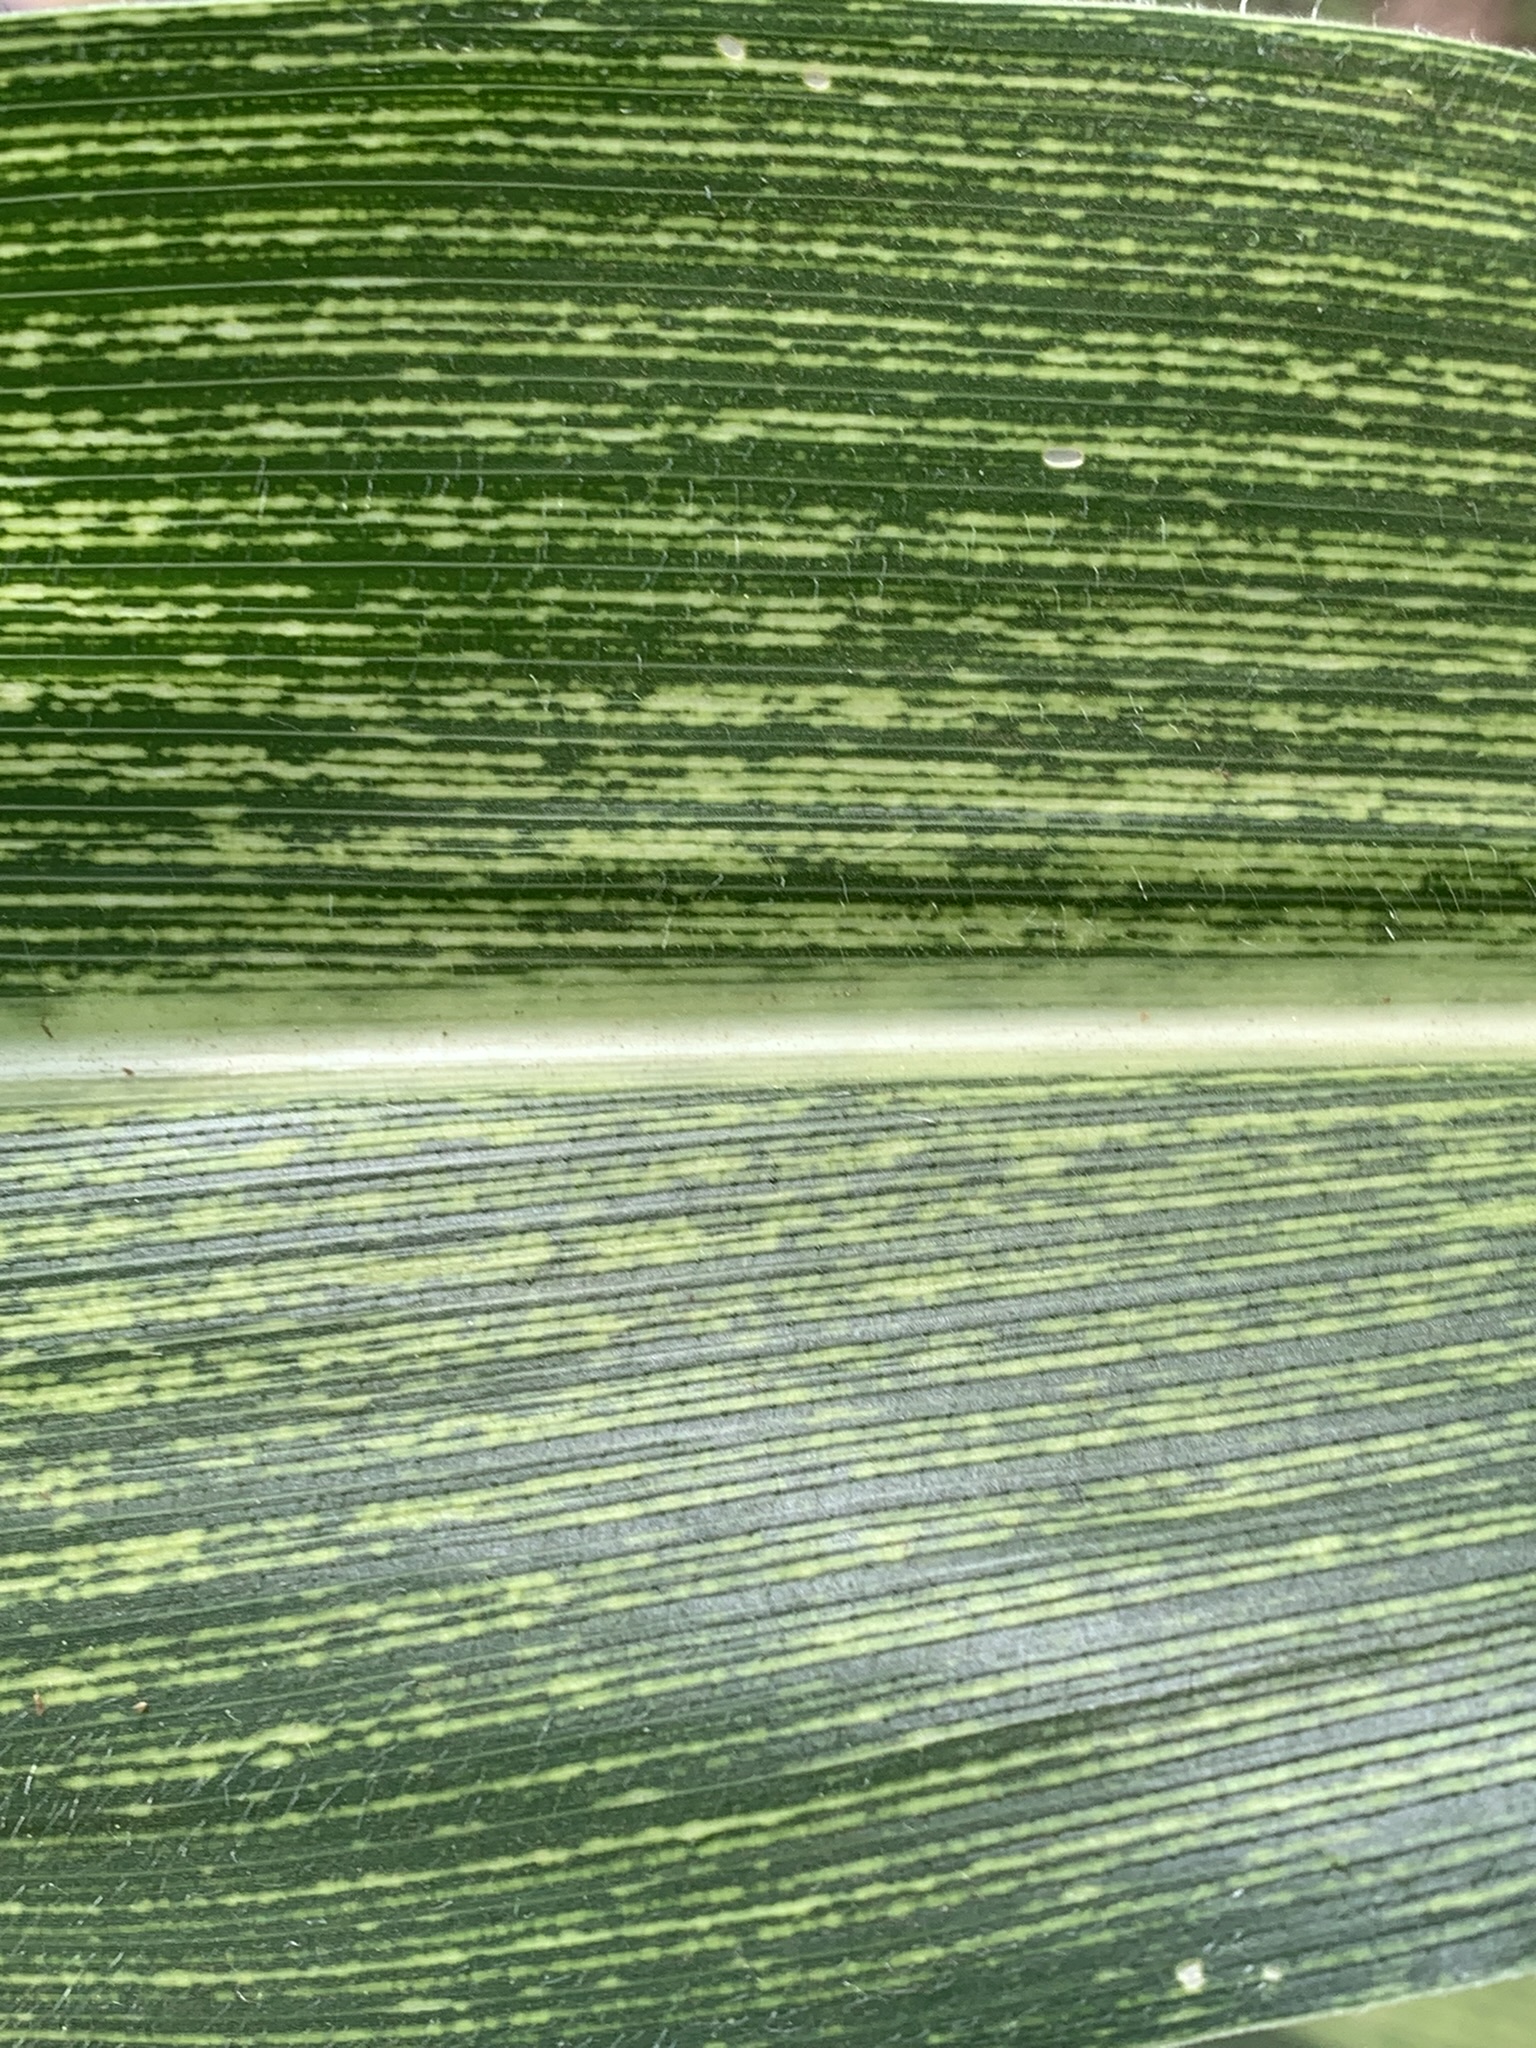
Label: MSV